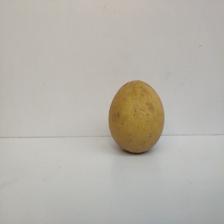
Size: Large